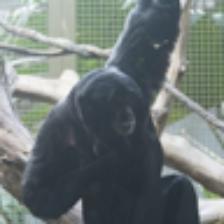
Label: NonHuman